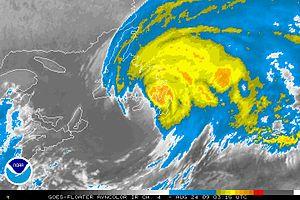
L’ouragan Bill est le second système tropical à recevoir un nom durant la saison 2009. Il est de type capverdien, s’étant formé à partir d’une onde tropicale sortant d’Afrique le 12 août. Bill est devenu une dépression tropicale près des îles du Cap-Vert le samedi 15 août puis rapidement une tempête tropicale en poursuivant son chemin vers l’ouest.